List of birds of Tonga

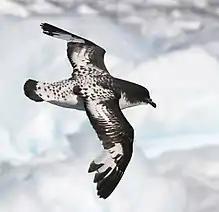
Cape petrel

Order: ProcellariiformesFamily: Procellariidae